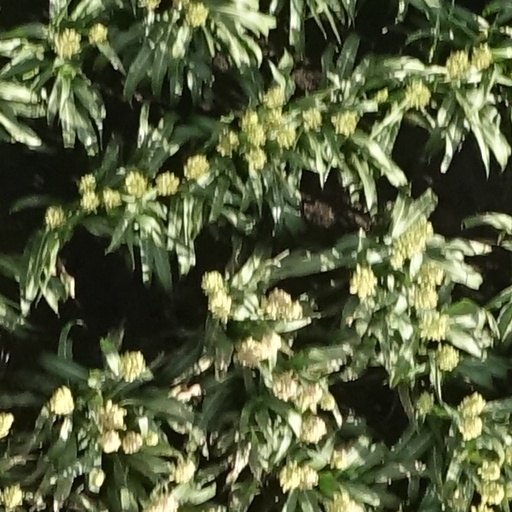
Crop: sorghum